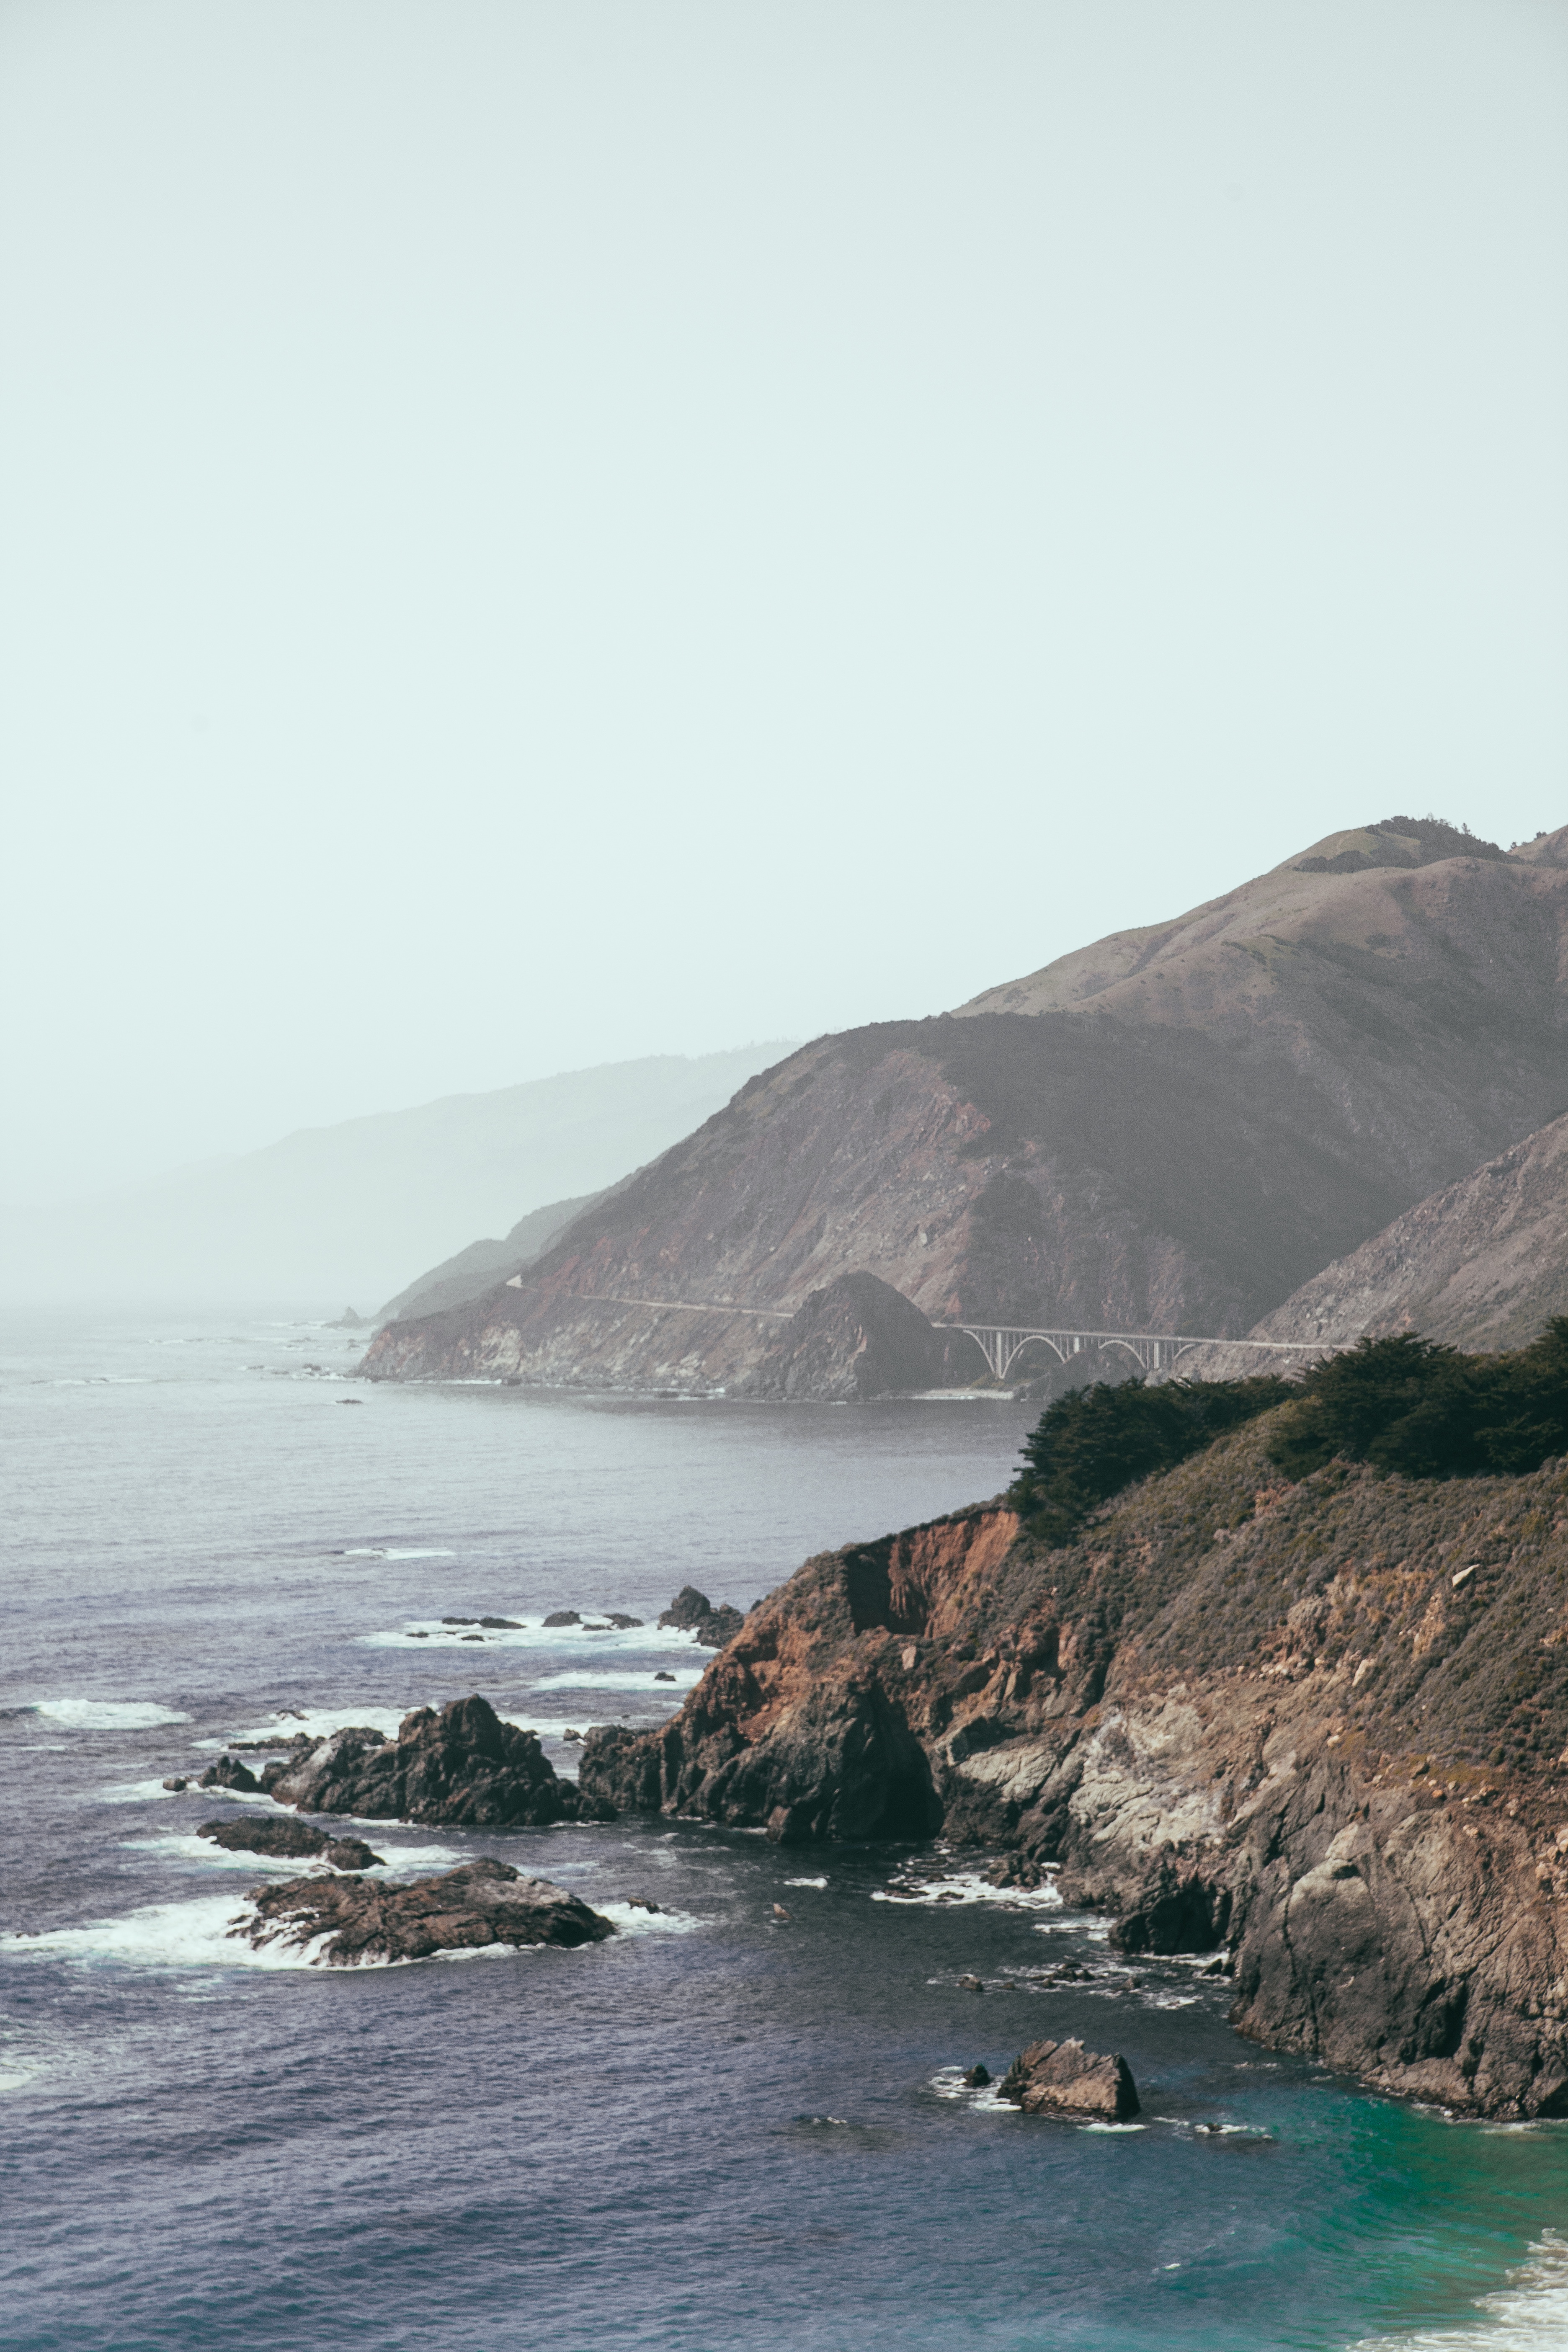
beach, sea, coast, water, rock, ocean, shore, wave, cliff, cove, bay, terrain, body of water, cape, islet, landform